Elijah Craig (bourbon)

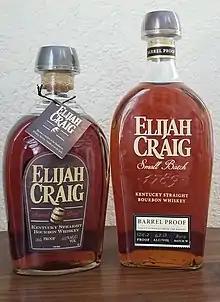
Elijah Craig Small Batch Barrel Proof releases #12 (old label, left bottle) and #14 (new label, right bottle).

A single barrel variant of Elijah Craig is currently available in 18- and 23-year old bottlings. Heaven Hill has offered a single barrel version of Elijah Craig carrying 20, 21, and 22 year old age statements as well.